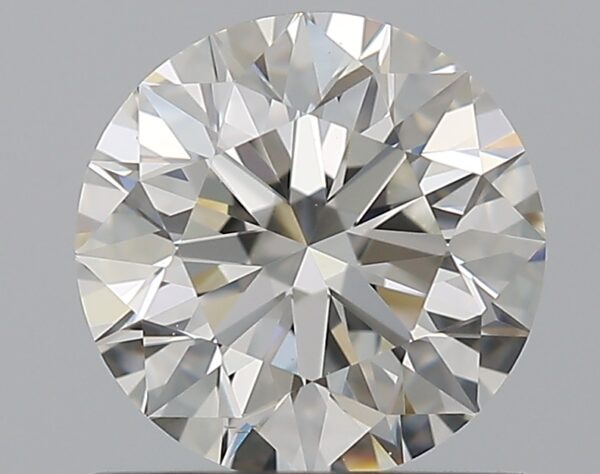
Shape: round
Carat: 0.9
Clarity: VS2
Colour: H
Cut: EX
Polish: EX
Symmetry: EX
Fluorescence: ST
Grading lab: GIA
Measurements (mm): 6.13 x 6.16 x 3.86